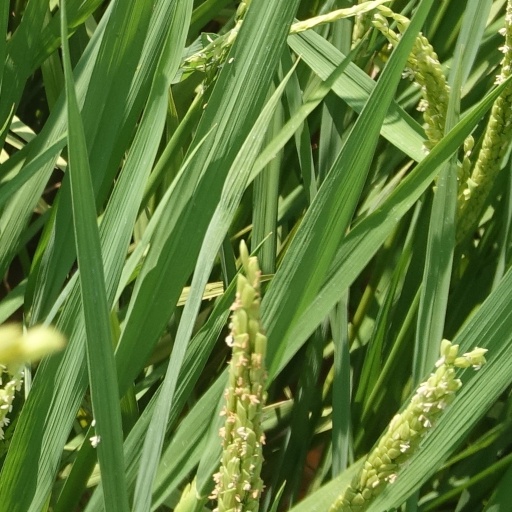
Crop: rice